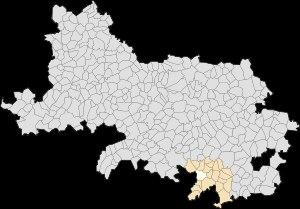
Grévillers est une commune française située dans le département du Pas-de-Calais en région Hauts-de-France.